CIA activities in Cambodia

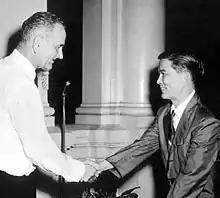
Ngo Dinh Nhu meeting US Vice-President Lyndon Johnson in 1961

In December 1958 Ngo Dinh NhuNgo Dinh Diem's younger brother and chief adviserbroached the idea of orchestrating a coup to overthrow Cambodian leader Norodom Sihanouk. Nhu contacted Dap Chhuon, Sihanouk's Interior Minister, who was known for his pro-American sympathies, to prepare for the coup against his boss. Chhuon received covert financial and military assistance from Thailand, South Vietnam, and the CIA. In January 1959 Sihanouk learned of the coup plans through intermediaries who were in contact with Chhuon. The following month, Sihanouk sent the army to capture Chhuon, who was summarily executed as soon as he was captured, effectively ending the coup attempt. Sihanouk then accused South Vietnam and the U.S. of orchestrating the coup attempt. Six months later, on 31August 1959, a small packaged lacquer gift, which was fitted with a parcel bomb, was delivered to the royal palace. Norodom Vakrivan, the chief of protocol, was killed instantly when he opened the package. Sihanouk's parents, Suramarit and Kossamak, who were sitting in another room not far from Vakrivan, narrowly escaped unscathed. An investigation traced the origin of the parcel bomb to an American military base in Saigon. While Sihanouk publicly accused Ngo Dinh Nhu of masterminding the bomb attack, he secretly suspected that the U.S. was also involved. The incident deepened his distrust of the U.S.